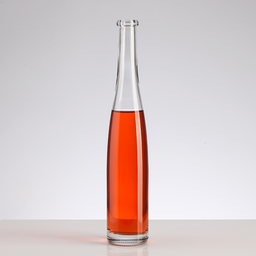
Label: bottles